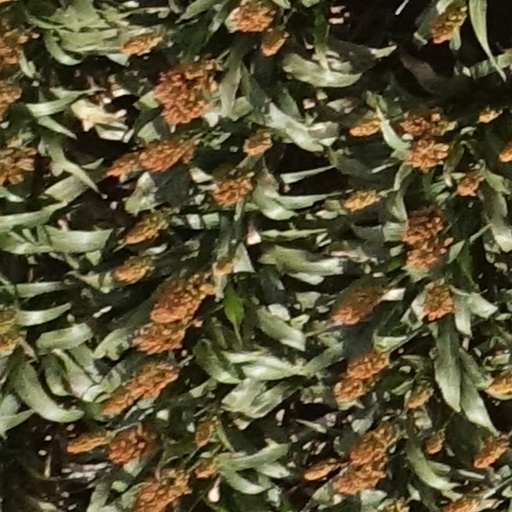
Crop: sorghum